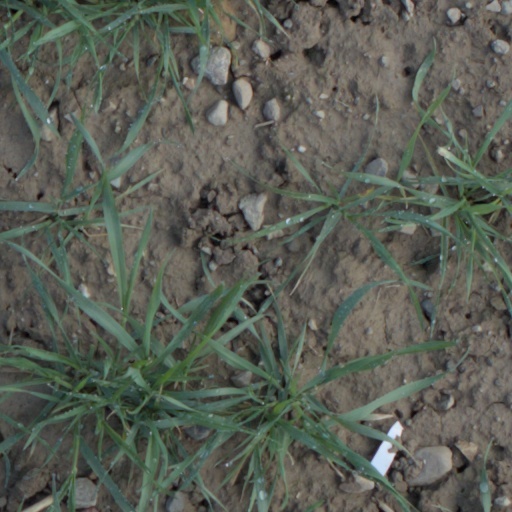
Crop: wheat